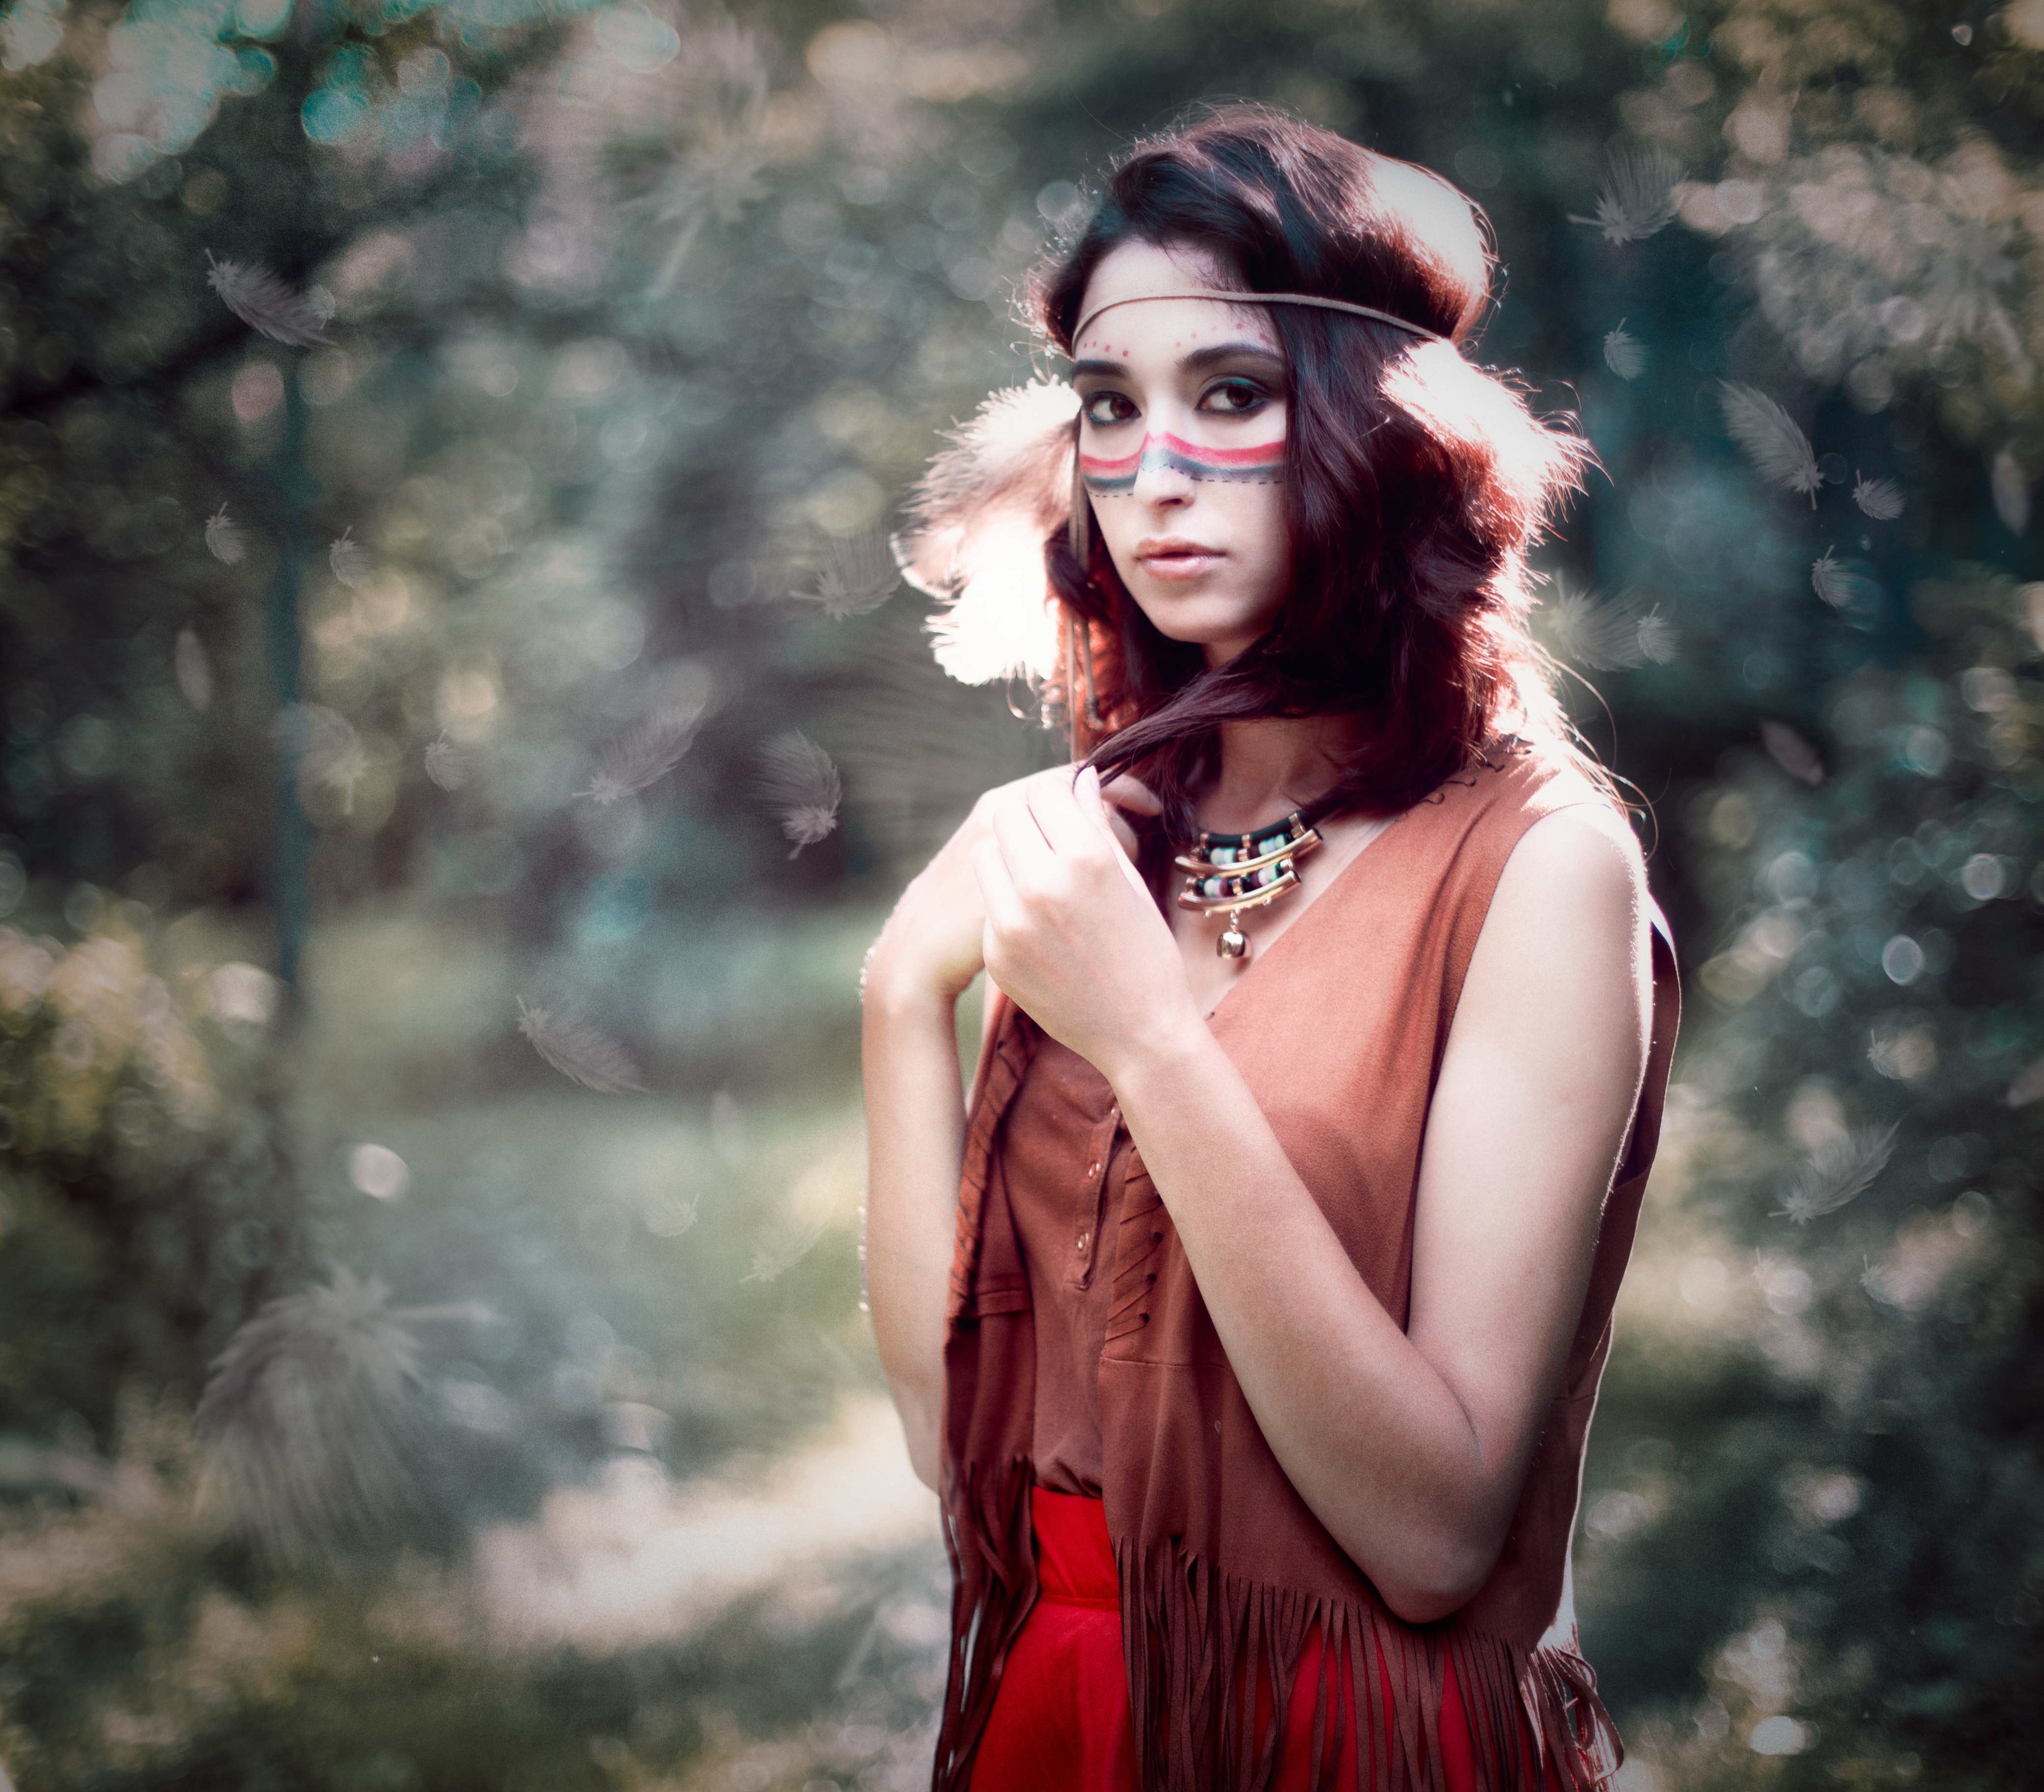
People in nature, hair, photograph, beauty, red, hairstyle, photo shoot, dress, photography, long hair, fashion, shoulder, headpiece, formal wear, forest, tree, smile, fashion model, portrait, model, gown, flash photography, portrait photography, brown hair, fashion design, fawn, style